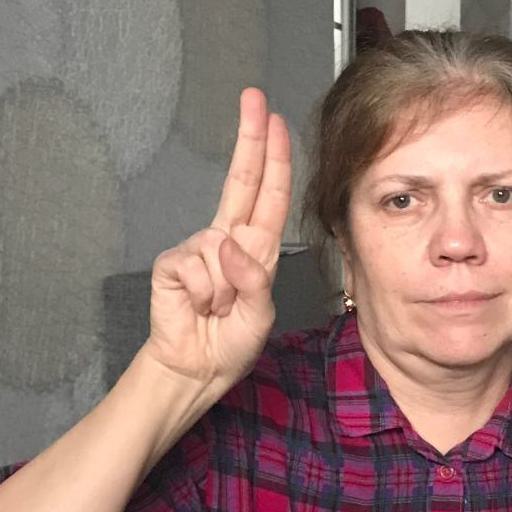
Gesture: two_up